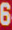
Number: 6